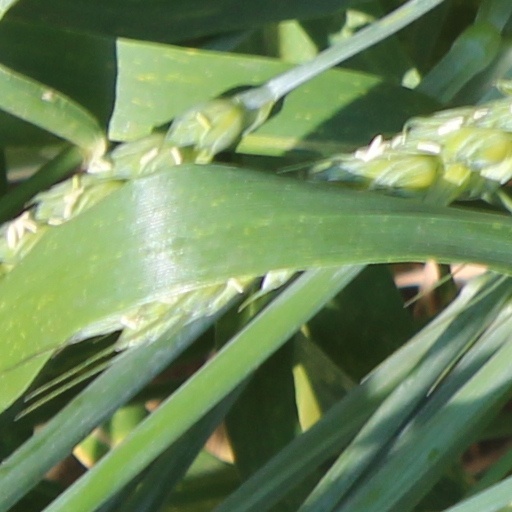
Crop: wheat